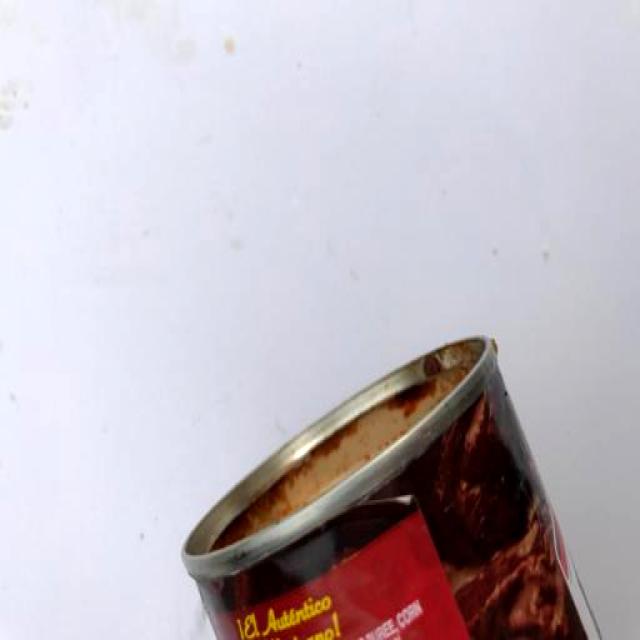
Label: Metal